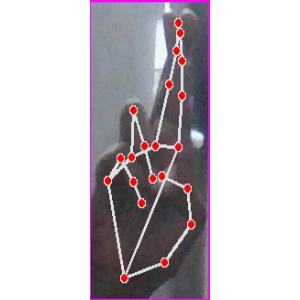
अक्षर: र